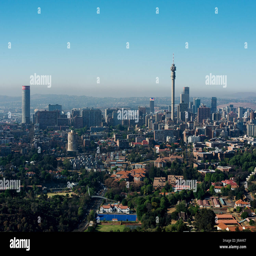
aerial view of the city skyline